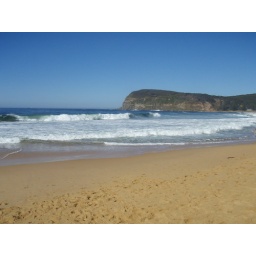
A beautiful day at copacabana, looking over to the headland of mckenzies beach, the trademark orange sand of the central coast, beautiful!